Clayton Blackmore

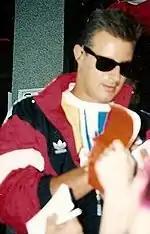

He was part of the 1990 FA Cup winning side and the following year, he won a European Cup Winners' Cup medal with United. He was United's regular left-back in the 1990–91 season, but when Paul Parker signed in the close season, Denis Irwin was switched to left-back and Blackmore returned to his familiar pattern of alternating between different positions, although he did enjoy a good run at right-back when Parker was injured.